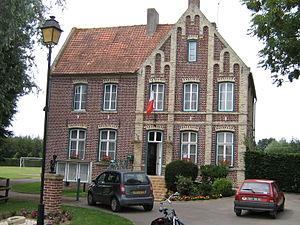
Mairie de Broxeele, Nord.
Broxeele est une commune française située dans le département du Nord, en région Hauts-de-France.